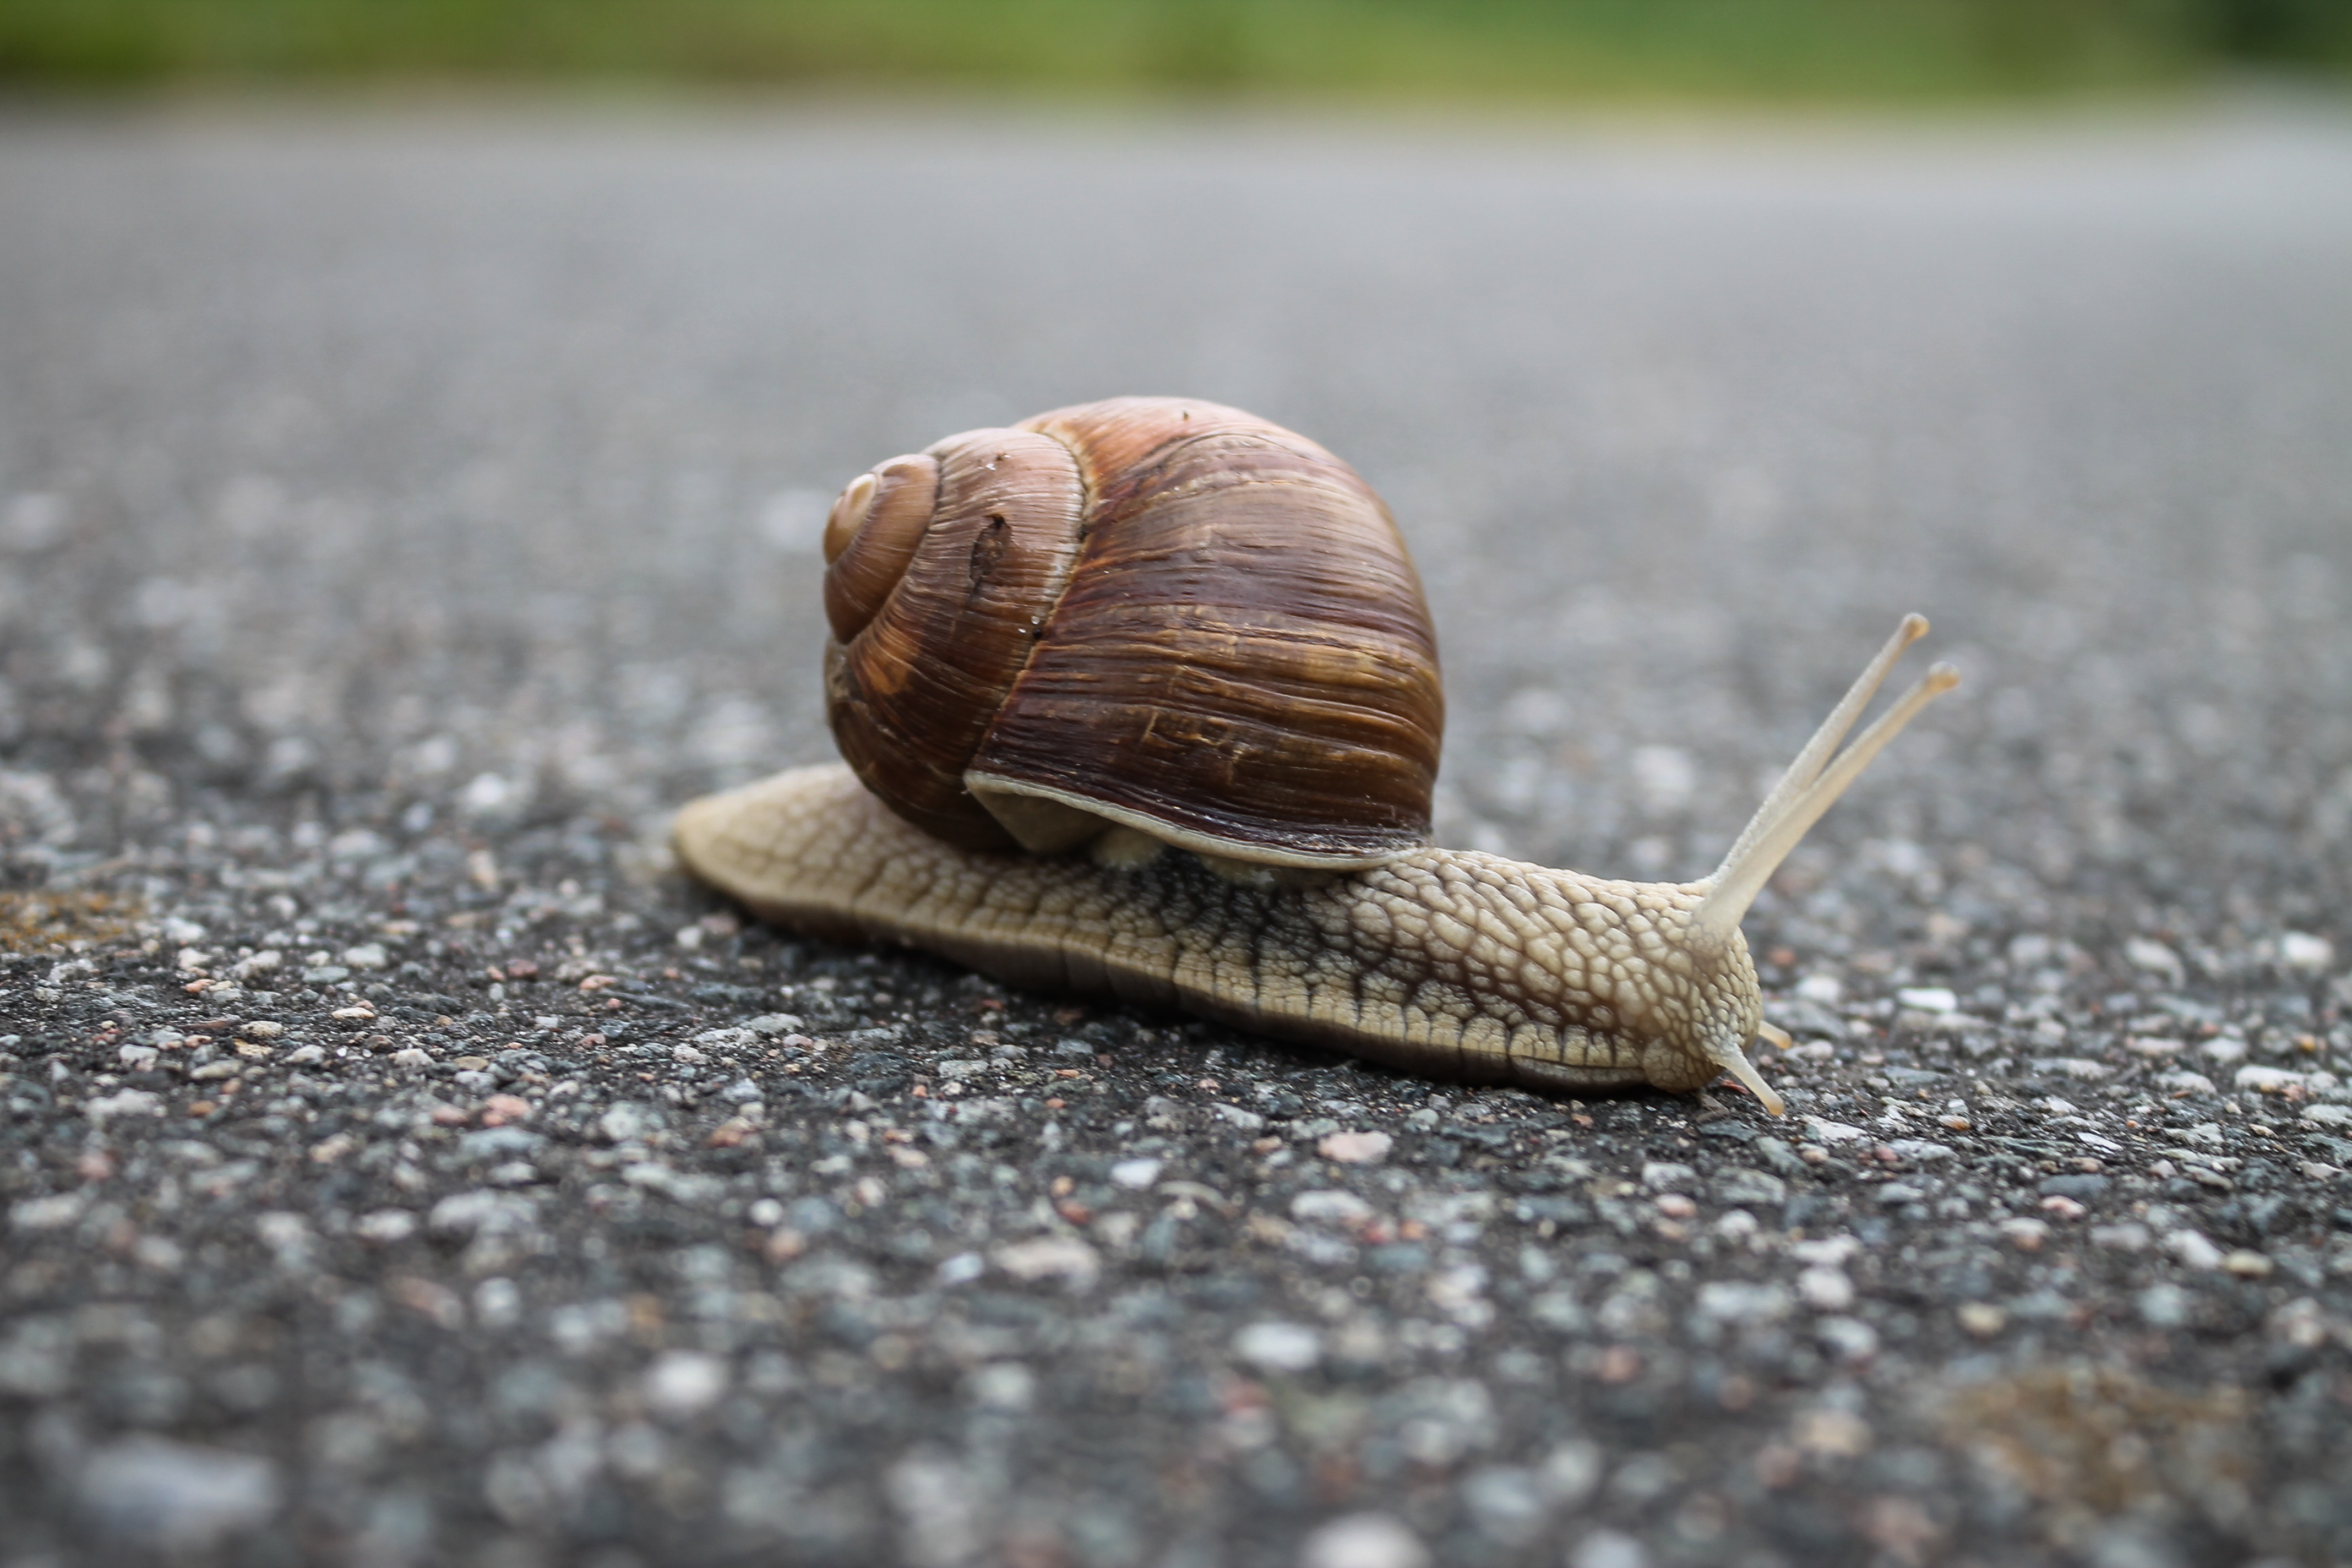
nature, spiral, animal, asphalt, macro, brown, fauna, shell, invertebrate, close up, mollusk, moving, snail, slimy, slow, gastropoda, molluscs, gastropods, slug, mollusc, schnecken, macro photography, slowly, sea snail, snails and slugs